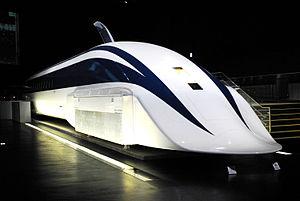
Le SCMaglev and Railway Park est un musée ferroviaire situé dans l'arrondissement de Minato à Nagoya, au Japon.